Edmund Gutmann

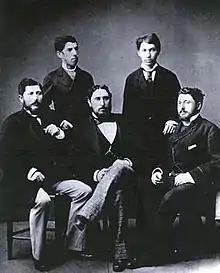
Edmund Gutmann (on the left seat) with his brothers Vilim, Isidor (both sitting), Ladislav and Alfred (both standing).

Baron Edmund Gutmann von Gelse und Belišće (3 March 1841 – 17 January 1918) was a Croatian nobleman, industrialist and together with his family (father and brothers) founder of the settlement which became Belišće, Croatia.